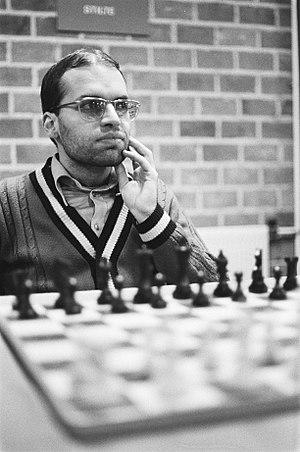
Henrique Mecking est un joueur d'échecs brésilien, grand maître international depuis 1972, qui fut numéro trois mondial en 1978.